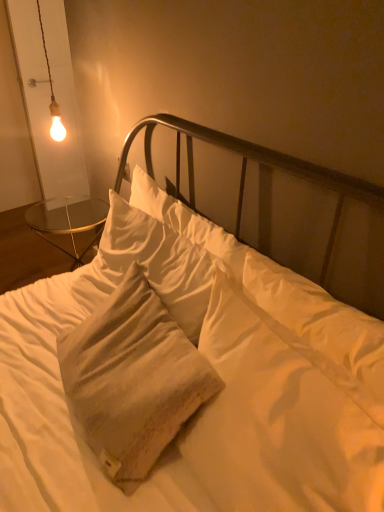
Question: Locate all beige textured pillow at center in the image.
Answer: [(0.745, 0.586)]